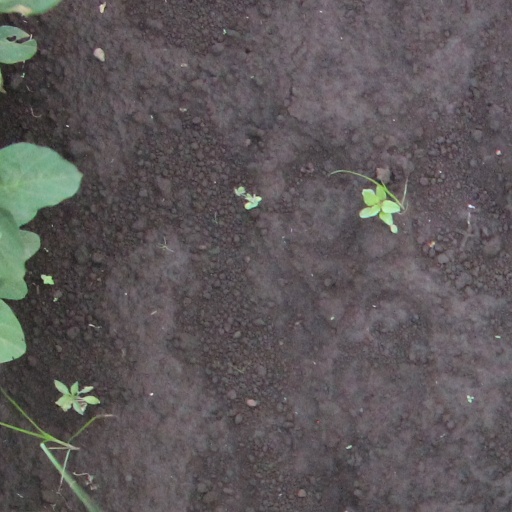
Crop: soybean